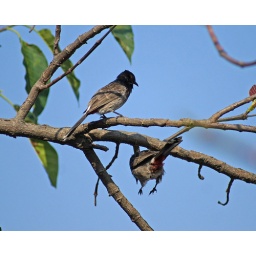
The other bird hopped away as it approached. Here you can see the red fearthers under the tail.